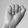
ASL letter: A